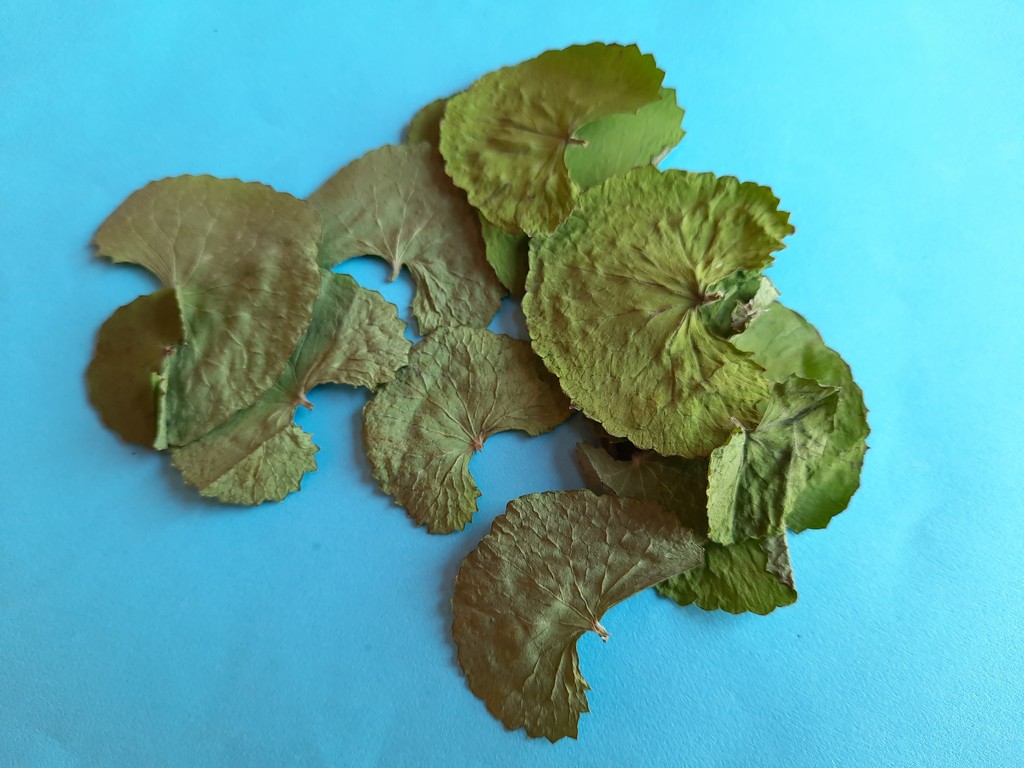
Label: Dried